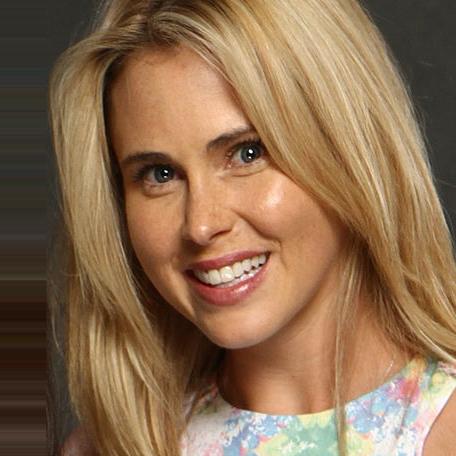
Age: 27